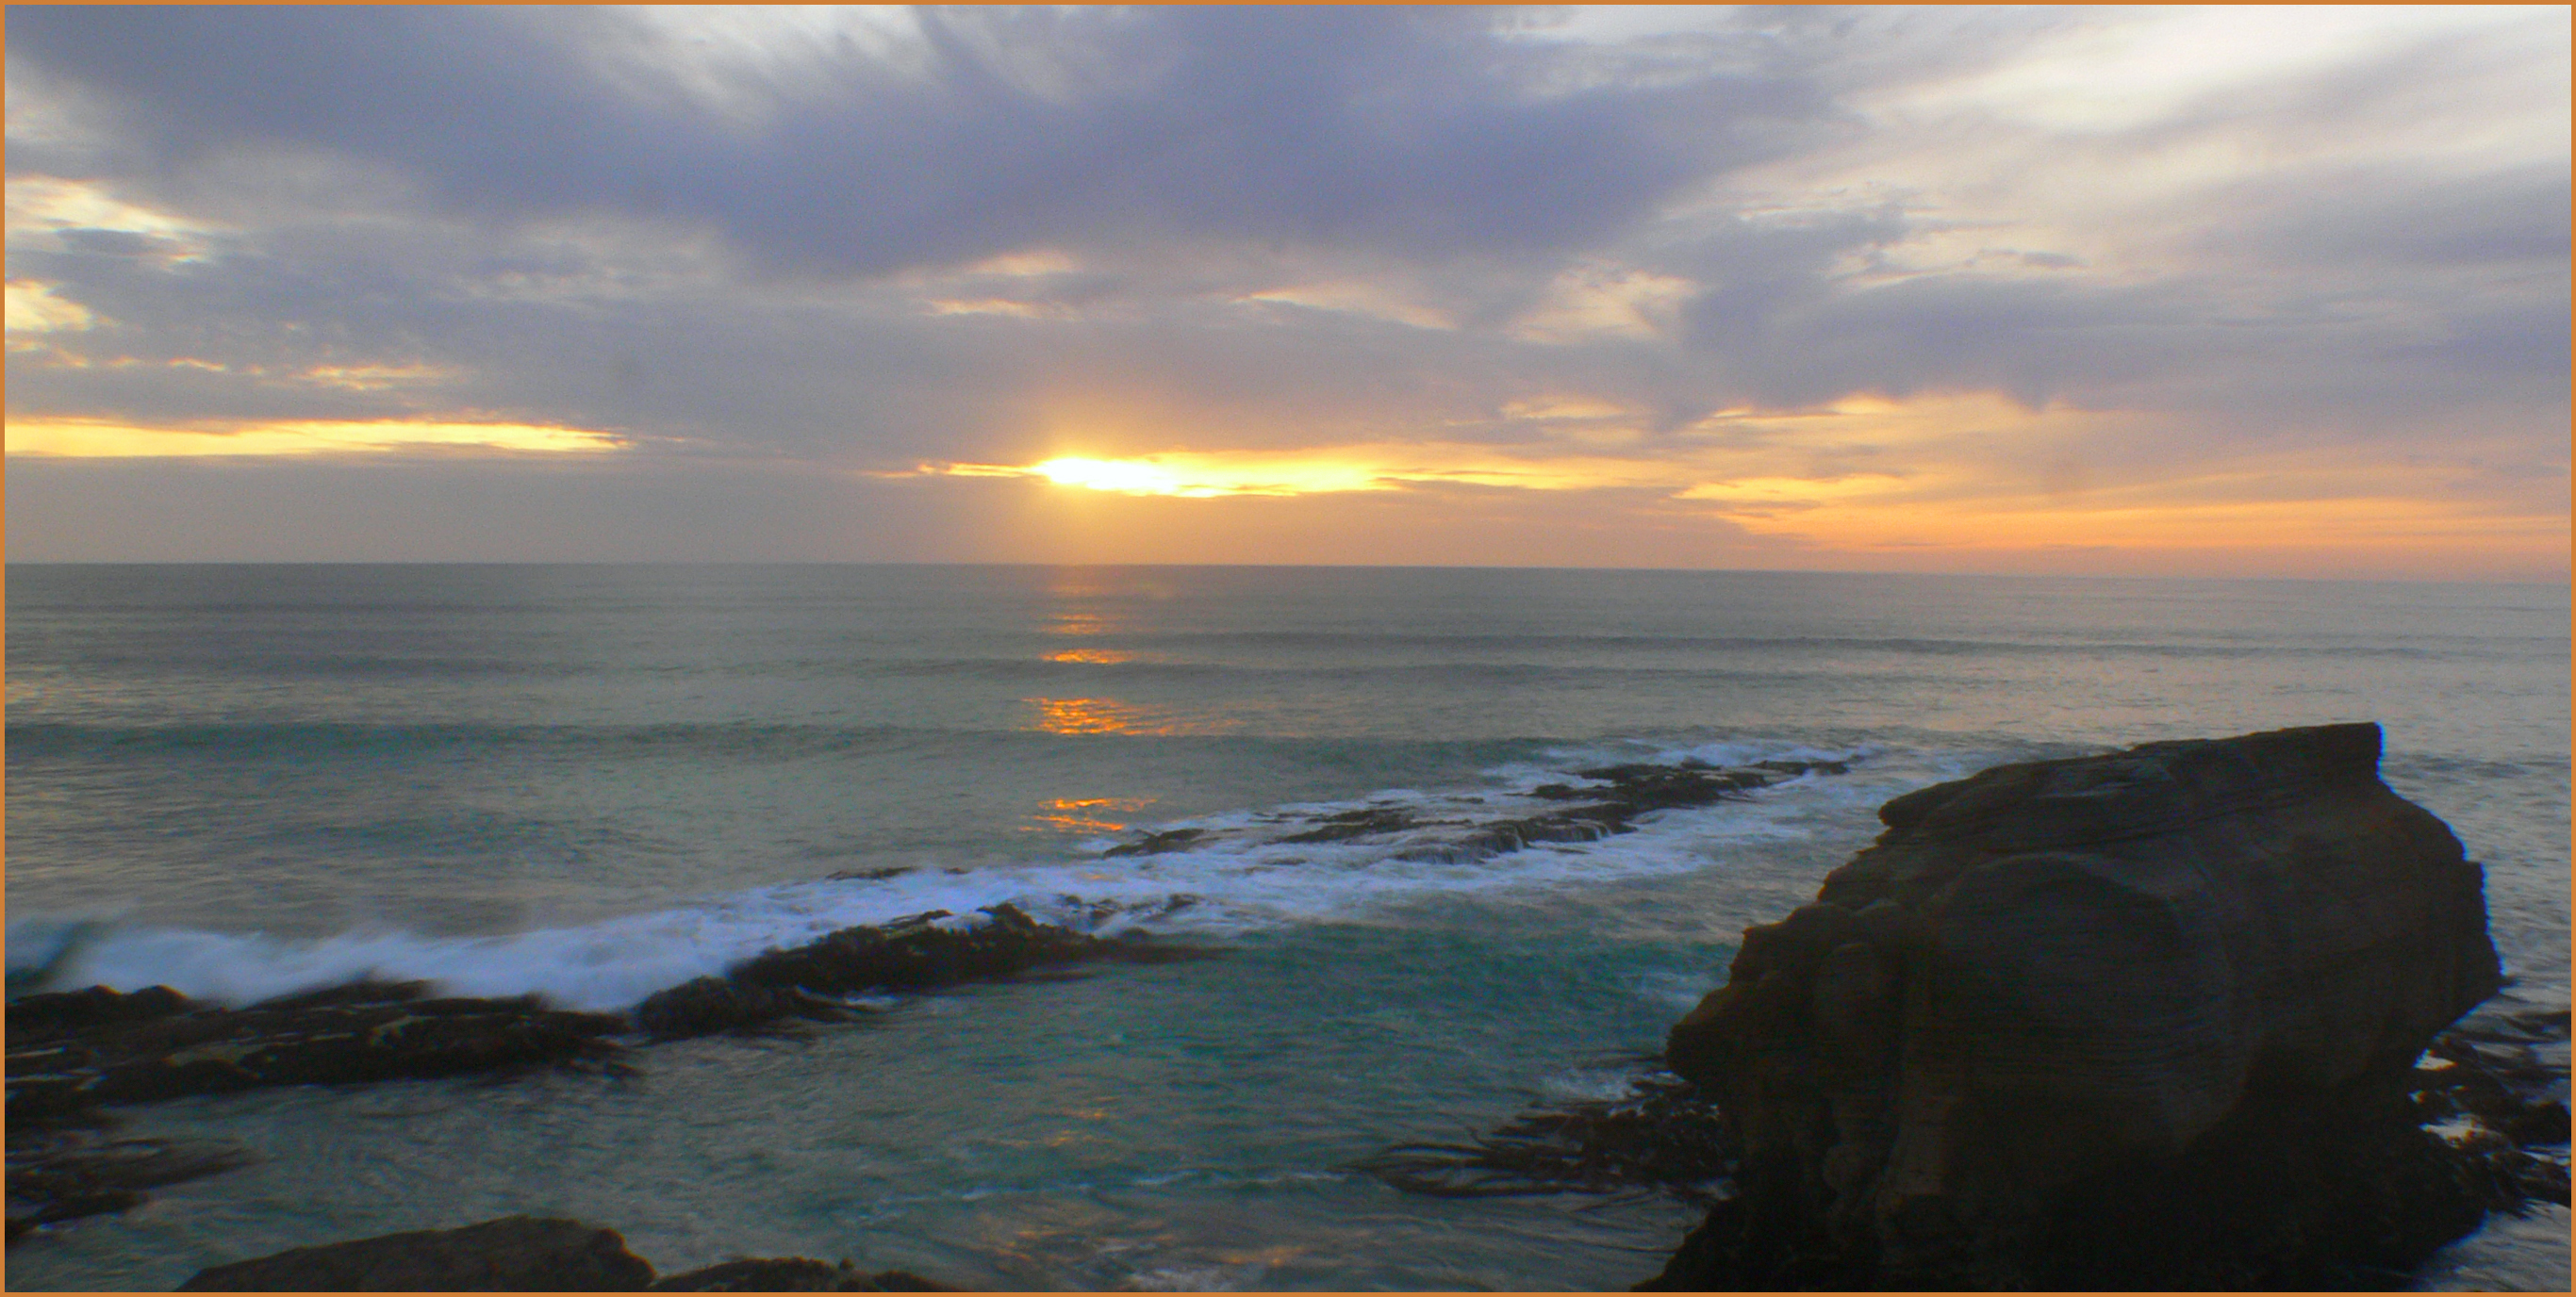
beach, sea, coast, rock, ocean, horizon, cloud, sky, sunrise, sunset, sunlight, morning, shore, wave, dawn, shoreline, dusk, evening, bay, body of water, publicdomain, newzealand, driftwoodbeaches, cape, wind wave